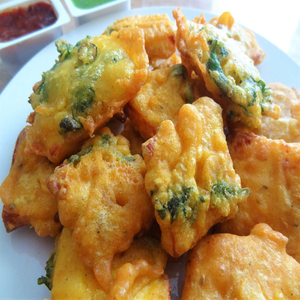
Dish: pakora